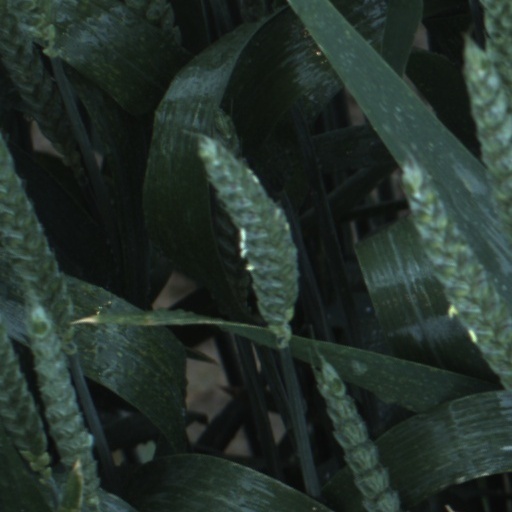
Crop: wheat